Sustainable Development Goal 2

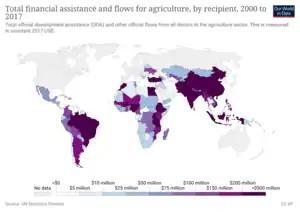
World Map Indicator 2.a.2 - Total financial assistance and flows for agriculture by recipient

The full title for Target 2.5: "By 2020 maintain genetic diversity of seeds, cultivated plants, farmed and domesticated animals and their related wild species, including through soundly managed and diversified seed and plant banks at national, regional and international levels, and ensure access to and fair and equitable sharing of benefits arising from the utilization of genetic resources and associated traditional knowledge as internationally agreed."